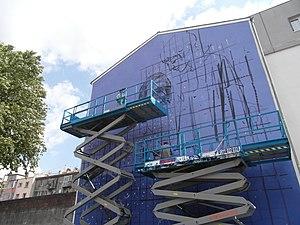
Fresque en cours de réalisation à Fontaine (Festival GSAF 2018)
Le Grenoble Street Art Fest, modifié en 2019 sous le nom de Street Art Fest Grenoble-Alpes, est un festival d'art urbain qui se déroule, depuis l'année 2015, dans Grenoble et son agglomération, dans le département de l'Isère, en région Auvergne-Rhône-Alpes.